Dhamma Jagoda

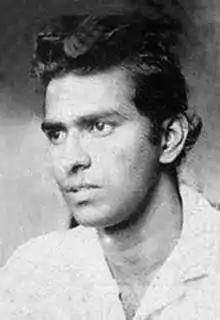

Dhamma Jagoda (28 January 1941 – 4 February 1988) was the first Head of the Drama Unit at the National Television channel Rupavahini Corporation in Sri Lanka. He was a pioneer theater and television play director and actor in Sri Lanka. He inaugurated the first theatre school (the Lionel Wendt Kala Kendra Ranga Shilpa Shalika) at Lionel Wendt Art Centre, Colombo 7,